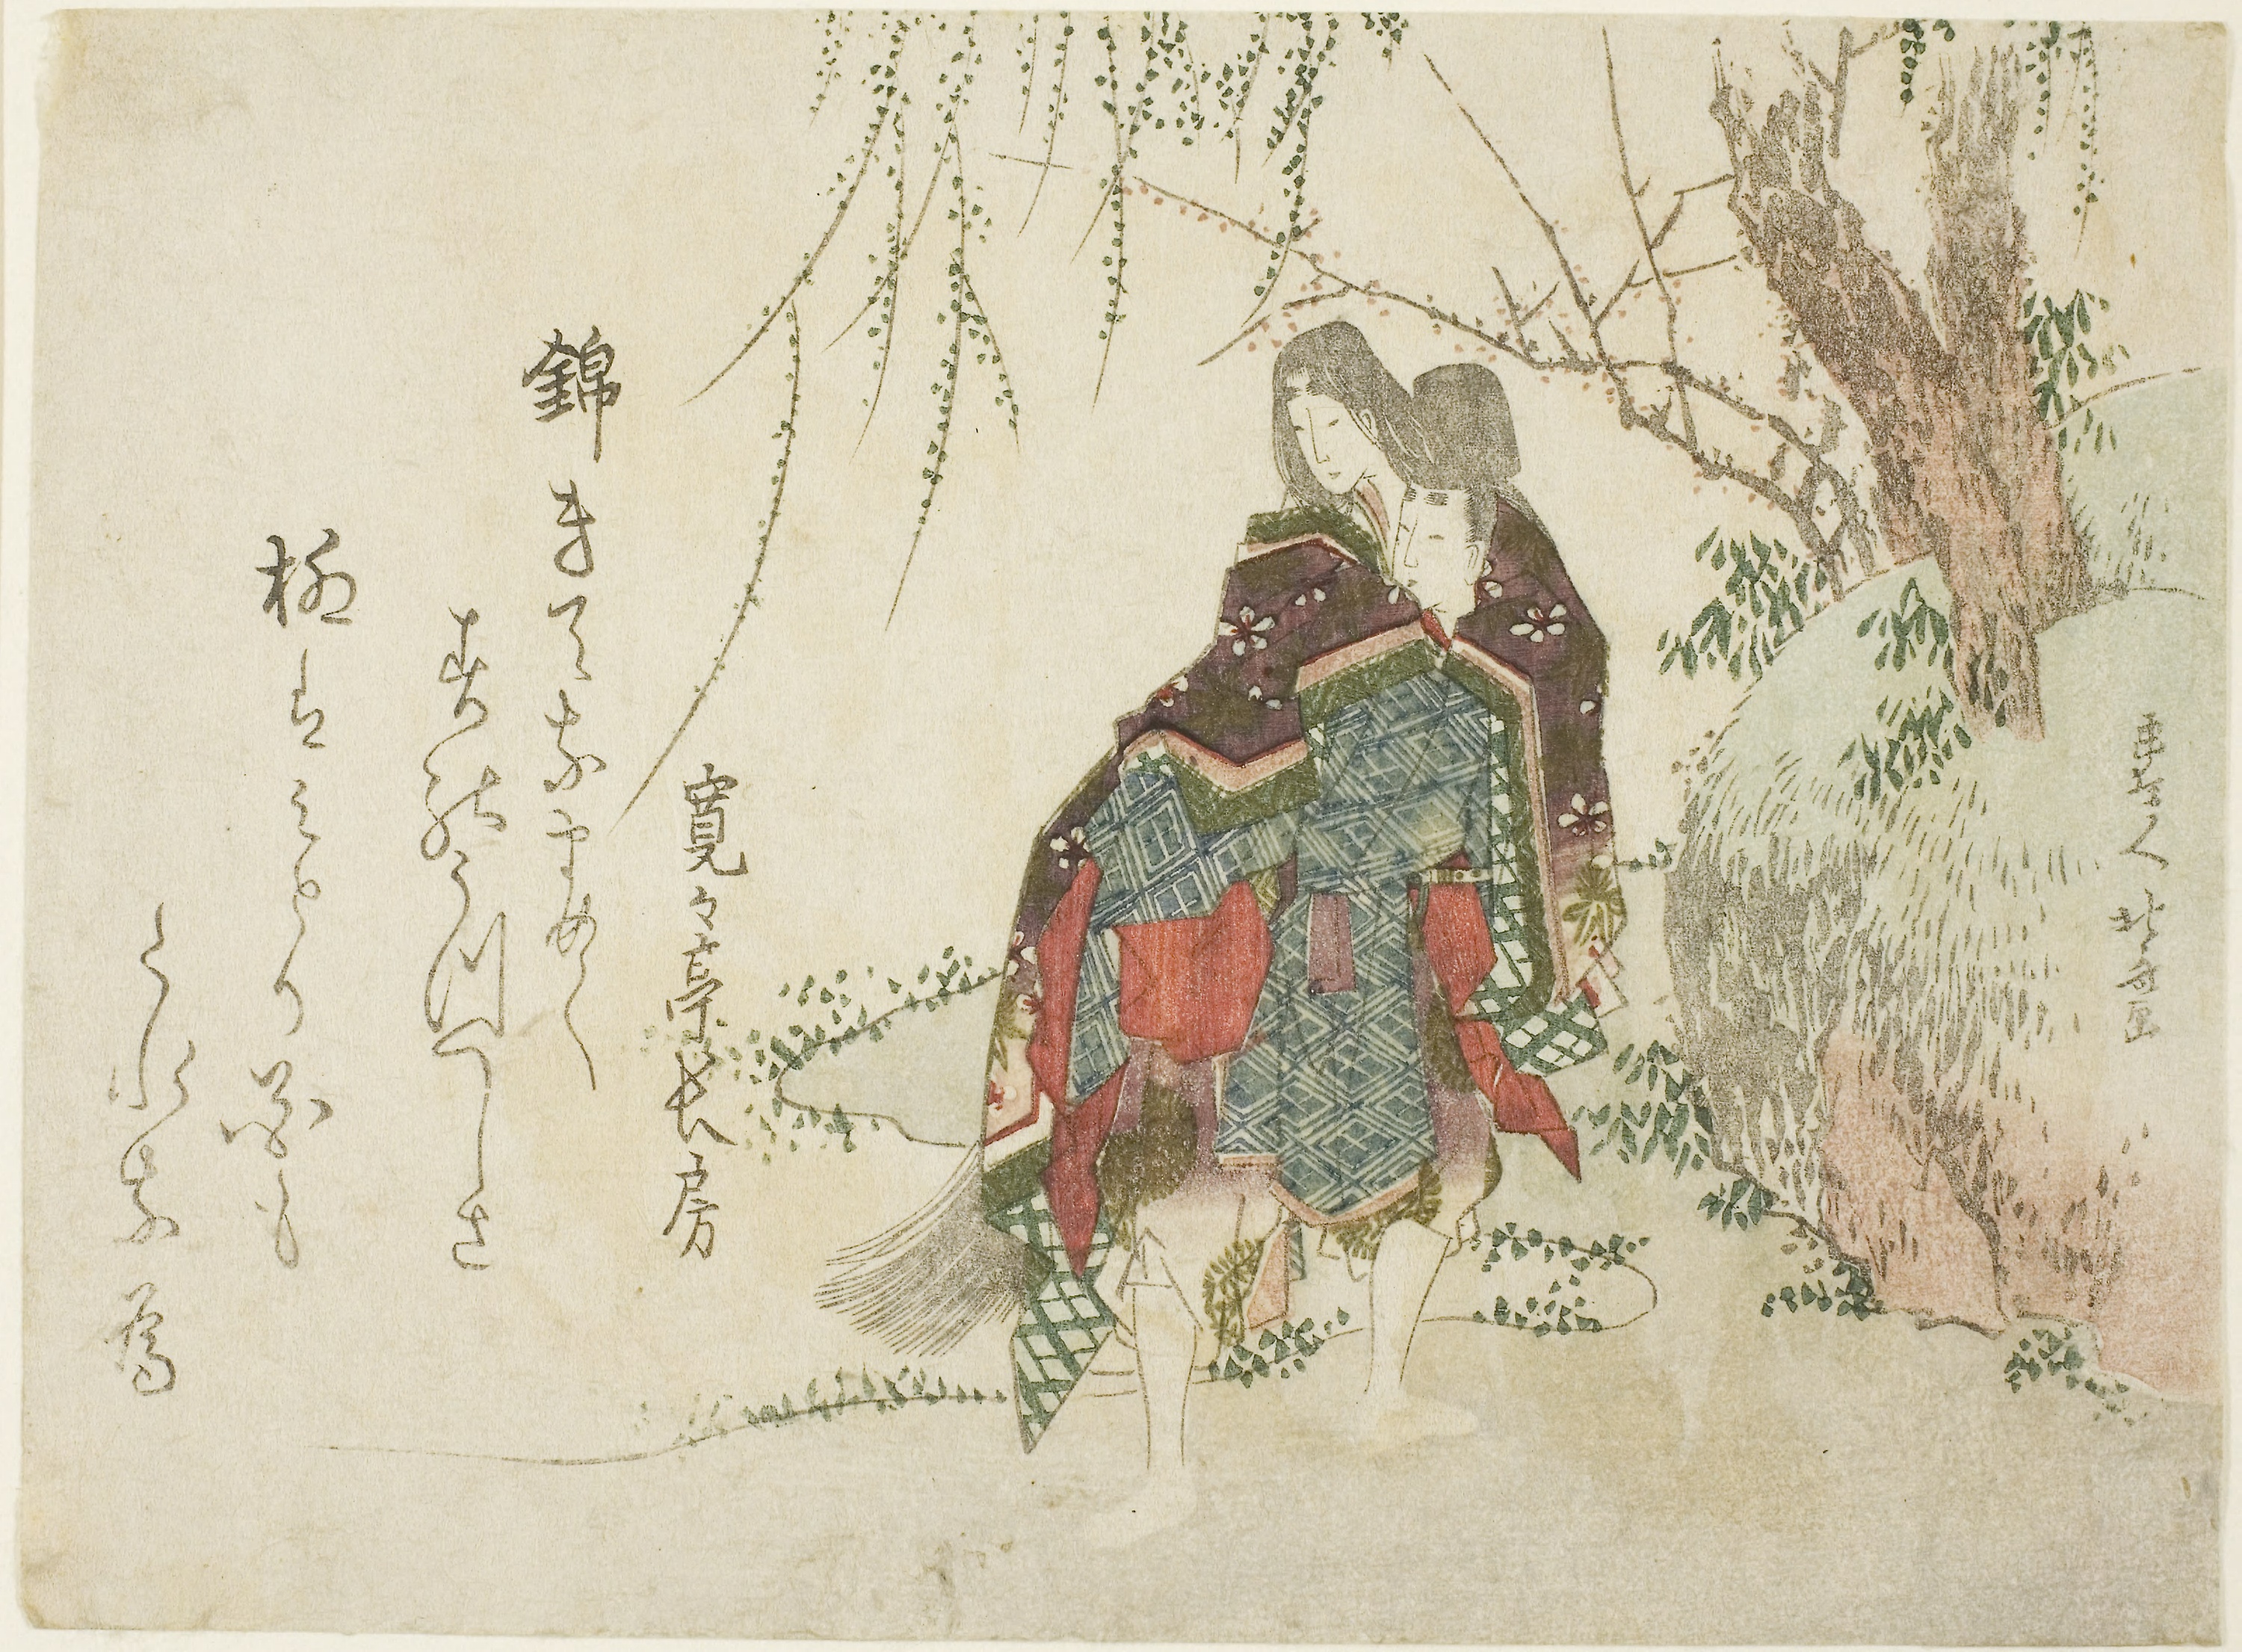
art, painting, illustration, plant, drawing